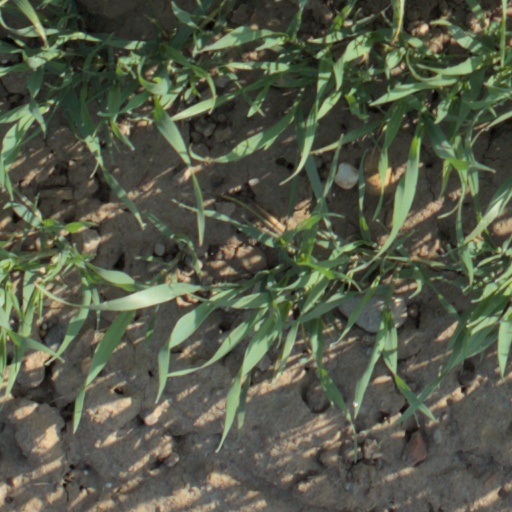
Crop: wheat